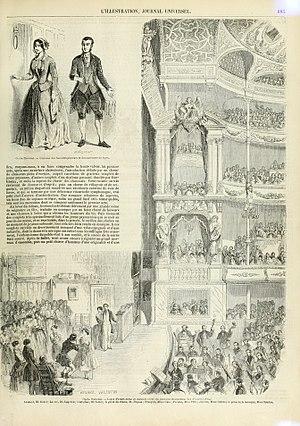
Georges Bousquet dirigeant ""Les Premiers Pas"", prologue d'ouverture, ouvrage collectif de Carafa, Auber, Halevy et Adolphe Adam lors de la soirée d'inauguration de l'Opéra National à Paris le 15 novembre 1847. In L'illustration n°247 du 20 novembre 1847 page 185"
Georges Bousquet, né Ange Georges Jacques Bousquet à Perpignan le 12 mars 1818 et mort à Saint-Cloud le 15 juin 1854 est un chef d'orchestre, compositeur et critique musical français.